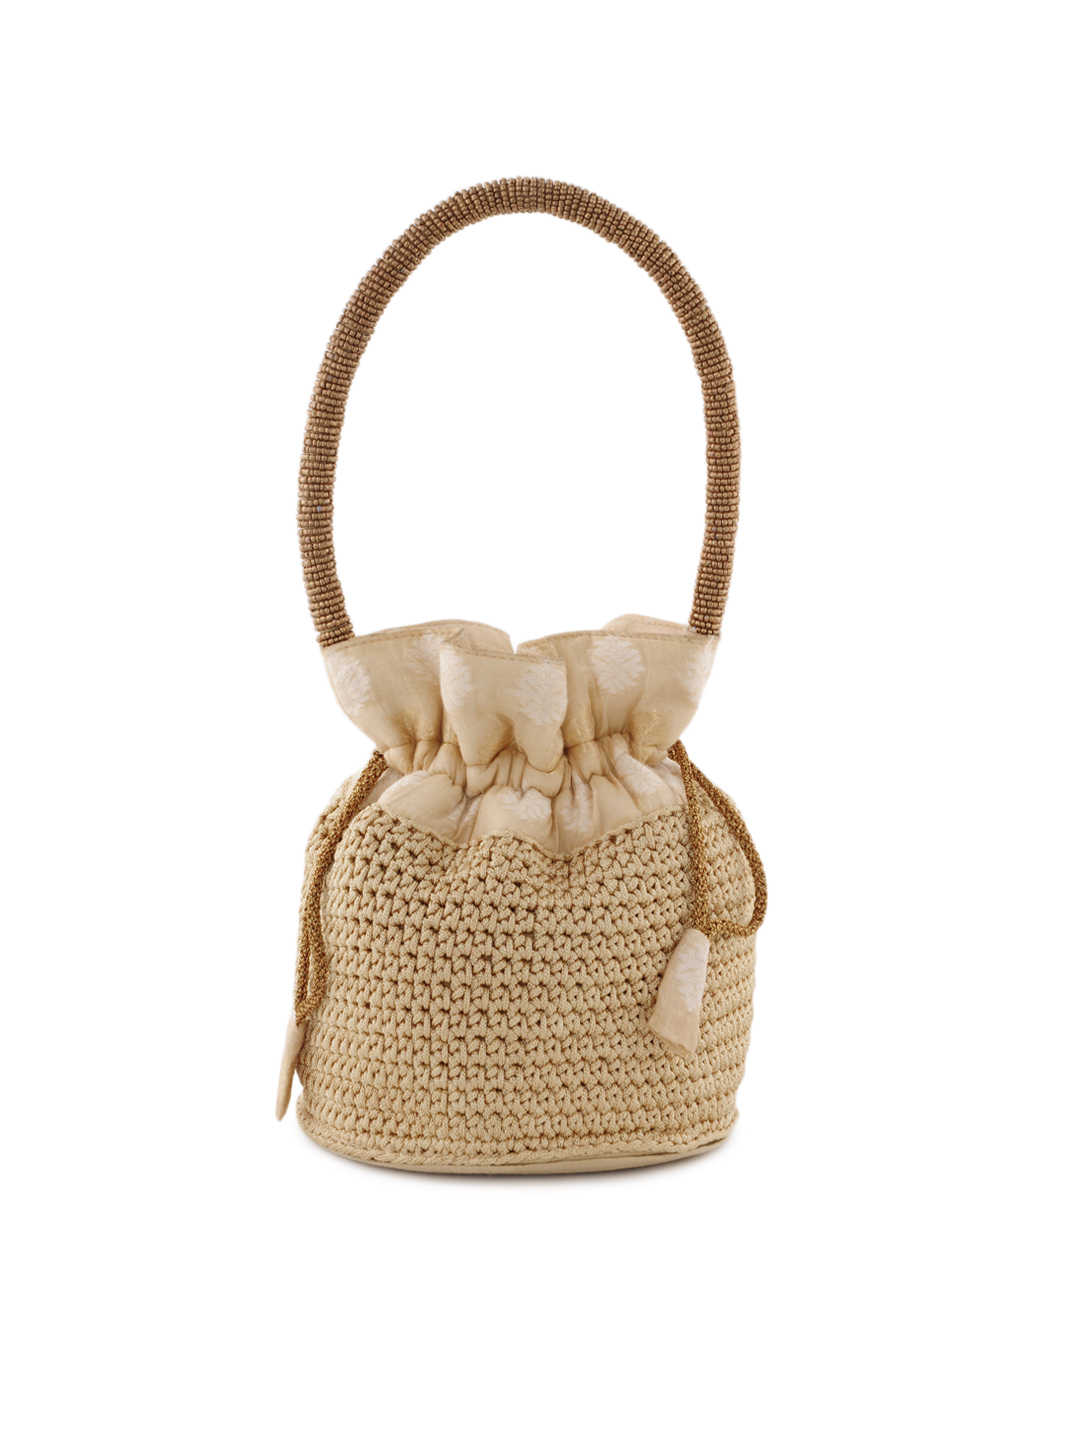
Fabindia Women Gold Crochet Purse
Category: Accessories / Bags / Clutches
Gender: Women
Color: Beige
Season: Summer 2012
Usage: Casual